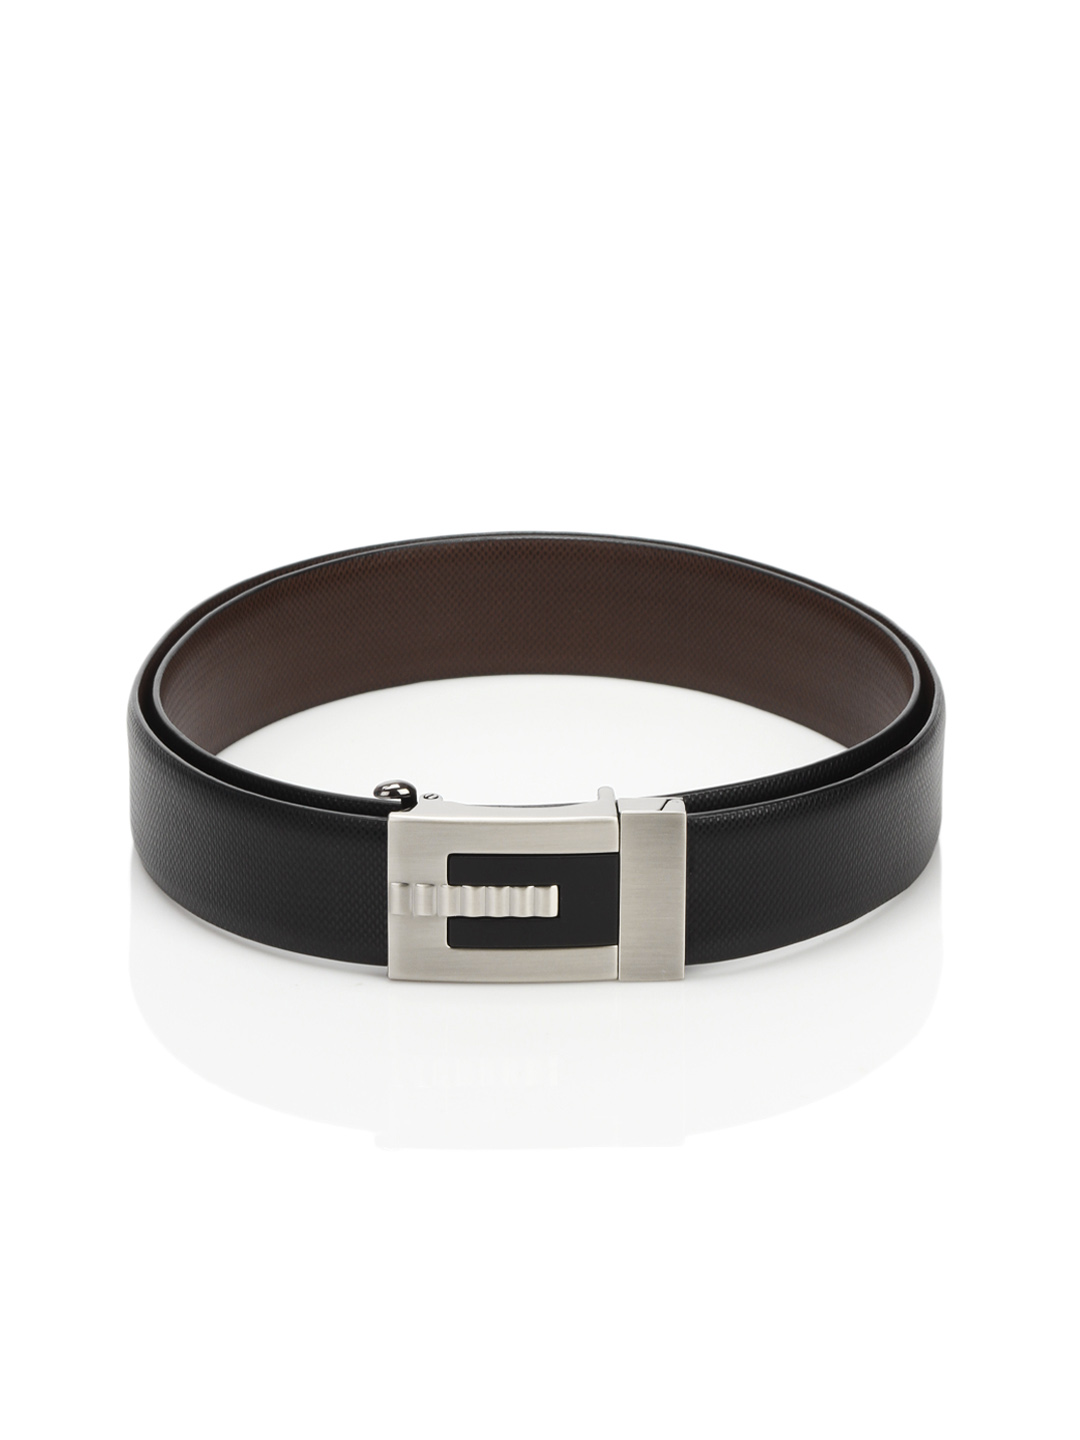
Turtle Men Reversible Leather Black Belt
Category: Accessories / Belts / Belts
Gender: Men
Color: Black
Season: Summer 2012
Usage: Formal